Vorau

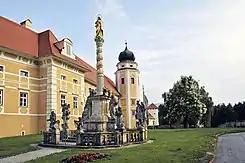
Marian column in Vorau

Vorau is a municipality in the Hartberg-Fürstenfeld District in Styria, Austria. It is home to the Vorau Abbey.